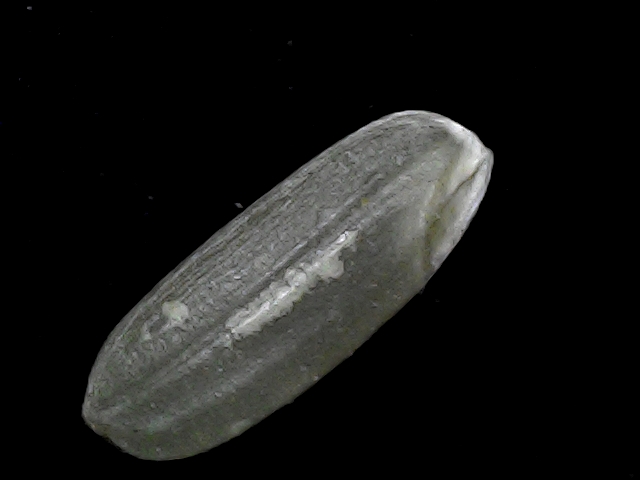
Rice variety: BR22